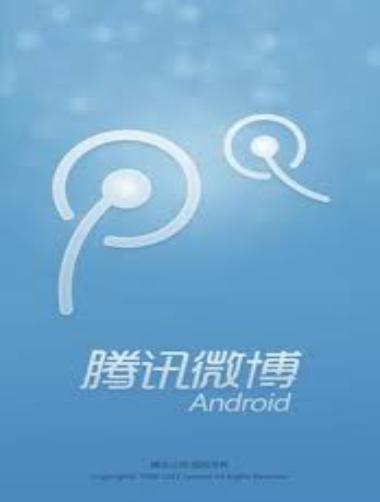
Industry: Leisure